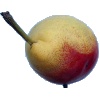
Label: Pear 2